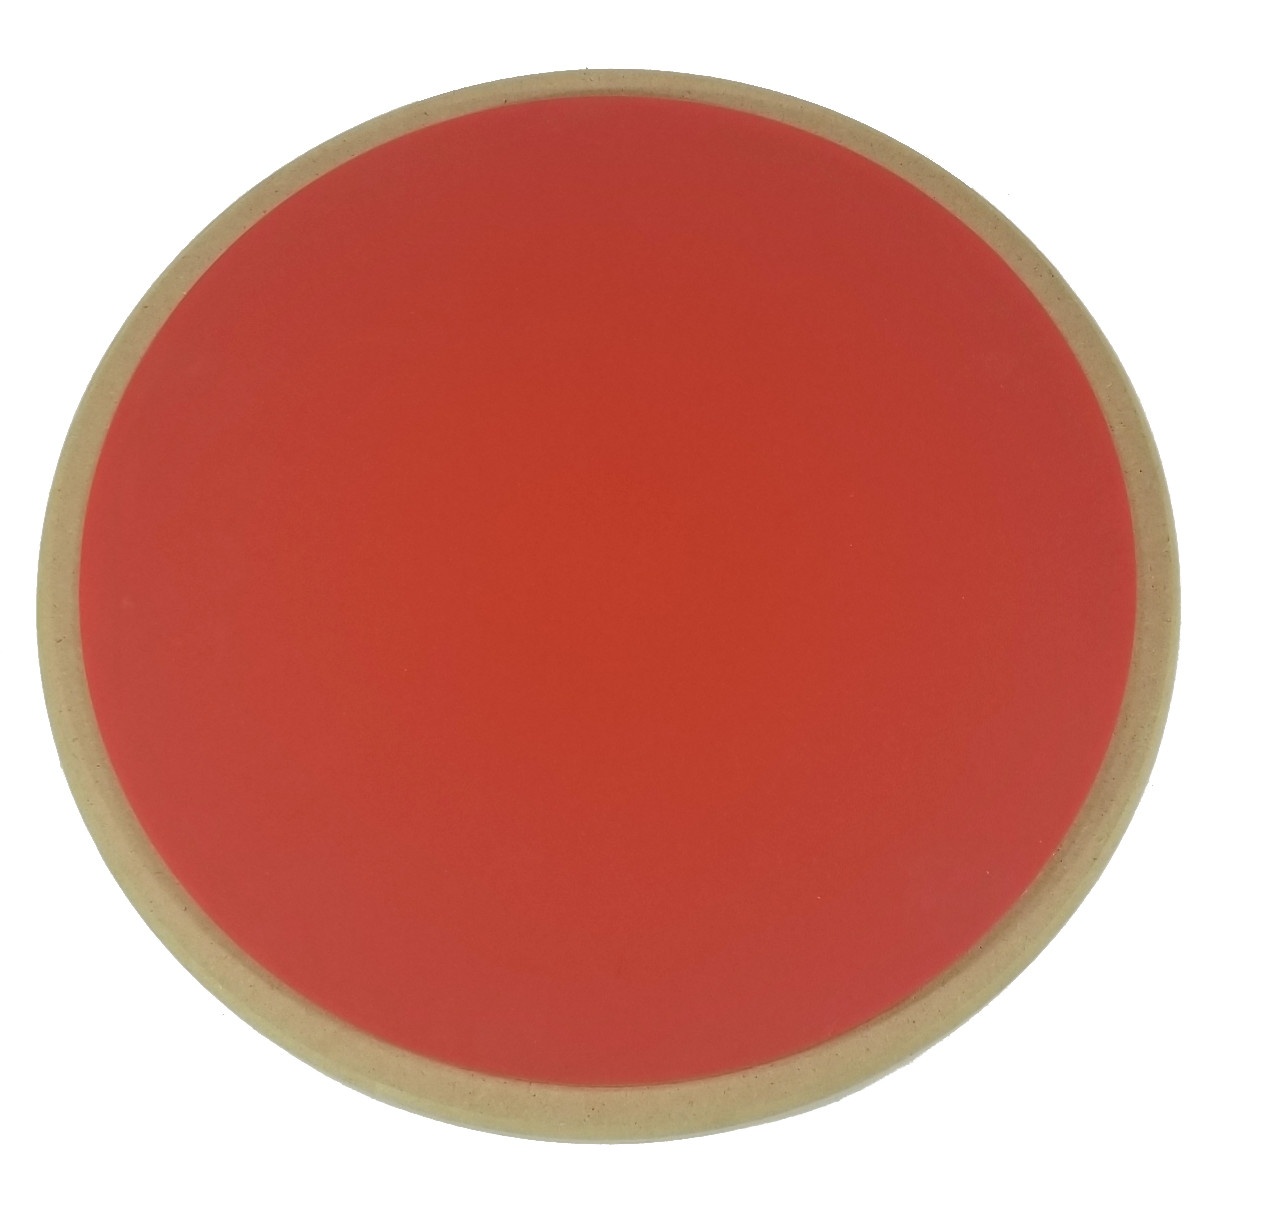
8in Drum Pad Practice Drum Set Accessories Colorful Drum Mute Pads - Round, Red
8in Drum Pad Practice Drum Set Accessories Colorful Drum Mute Pads - Round, Red Product Details: Durable: Anti-slip for practical use. Withstand extreme low and high Temperatures Material: High-density elastic rubber and compressed wood board provides a stable base for practice. Nontoxic, recyclable and environmental Maintenance: Easy clean with water, and maintain its high performance Feel: Real playing experience. Soft, bouncy and responsive. Just like playing a real drum set Quiet: Drum practice pad allows you to practice as much as you like without worrying about disturbing others Product Description: Practice your rhythm and drum patterns without bothering others at anytime. Rubber side offers a stiffer response that offers you an opportunity to build your stamina and muscle memory. Equally adept when placed in a stand or used autonomously, this drum pad is the drum pad of choice for the most discerning drummer who doesn't want to disturb the neighbors.The pad is quiet and won't bother those around you. Use it anywhere at anytime. Product Specs: Color: Red Pad Material: Rubber+Wood+Foam Pad Dimensions: 8 Inch Net Weight: 700g / 1.54 pounds Package included: 1 x 8 Inches Practice Pad
Brand: Zenison
Category: Arts & Entertainment > Hobbies & Creative Arts > Musical Instruments > Percussion > Practice Pads